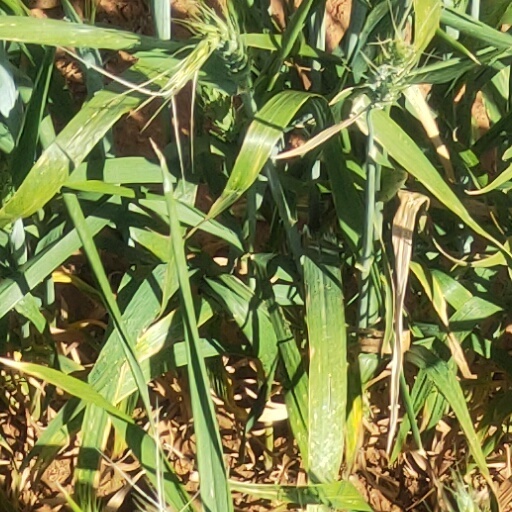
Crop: wheat